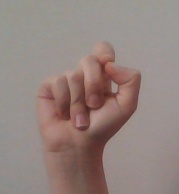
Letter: fa